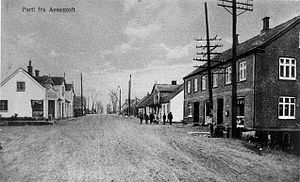
Assentoft / Historie / Nyere tid
Storegade i ca. 1920, med Assentoft Brugsforenings butik nærmest til højre.
Storegade, Assentoft
Assentoft er en by i Østjylland med 3.658 indbyggere. Byen ligger otte kilometer øst for Randers, og er en del af Randers Kommune i Region Midtjylland.